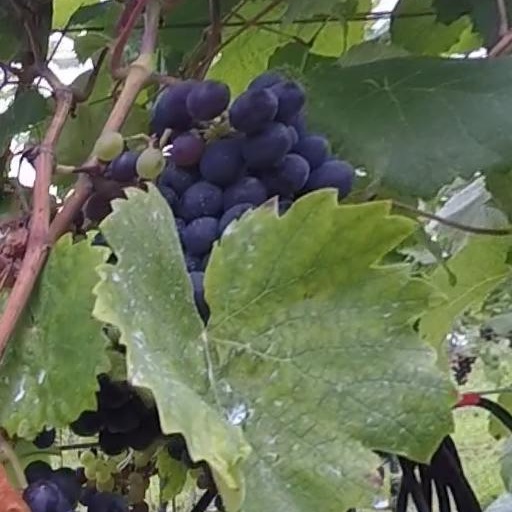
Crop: grape